Kafka Americana

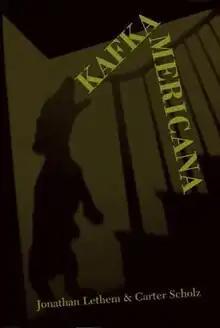
First edition cover

Kafka Americana is a 1999 collection of short stories by Jonathan Lethem and Carter Scholz based on the life (and alternate histories) and works of Franz Kafka. Originally published in a limited edition by Subterranean Press, it was released as a trade paperback by W. W. Norton & Company in 2001.